Eerikin Pippuri

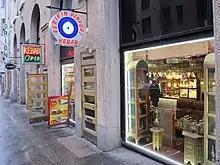
The original Eerikin Pippuri restaurant in January 2018.

Eerikin Pippuri is a Finnish fast food chain founded in 1997, serving Middle Eastern cuisine. The chain, which serves kebab, pita bread, falafel and salads has six restaurants, of which four are located in Helsinki, one in Vantaa and one in Tampere. The chain is operated by the company Harman Foods OY, whose CEO is the Turkish immigrant Cetin Harman.